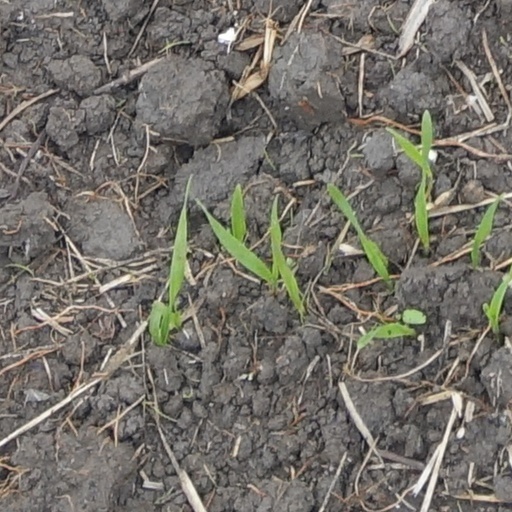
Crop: wheat